Kerk Chee Yee

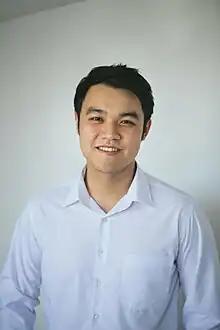

Kerk Chee Yee (born 9 July 1992) is a Malaysian politician who has served as Deputy Speaker of the Melaka State Legislative Assembly since July 2023 and Member of the Melaka State Legislative Assembly (MLA) for Ayer Keroh since May 2018. He served as Member of the Melaka State Executive Council (EXCO) in the Pakatan Harapan (PH) state administration under former Chief Minister Adly Zahari from May 2018 to the collapse of the PH state administration in March 2020. He is a member from Democratic Action Party (DAP), a component party of the PH coalition, presently the youngest Melaka MLA and son of former Secretary-General of DAP Kerk Kim Hock.